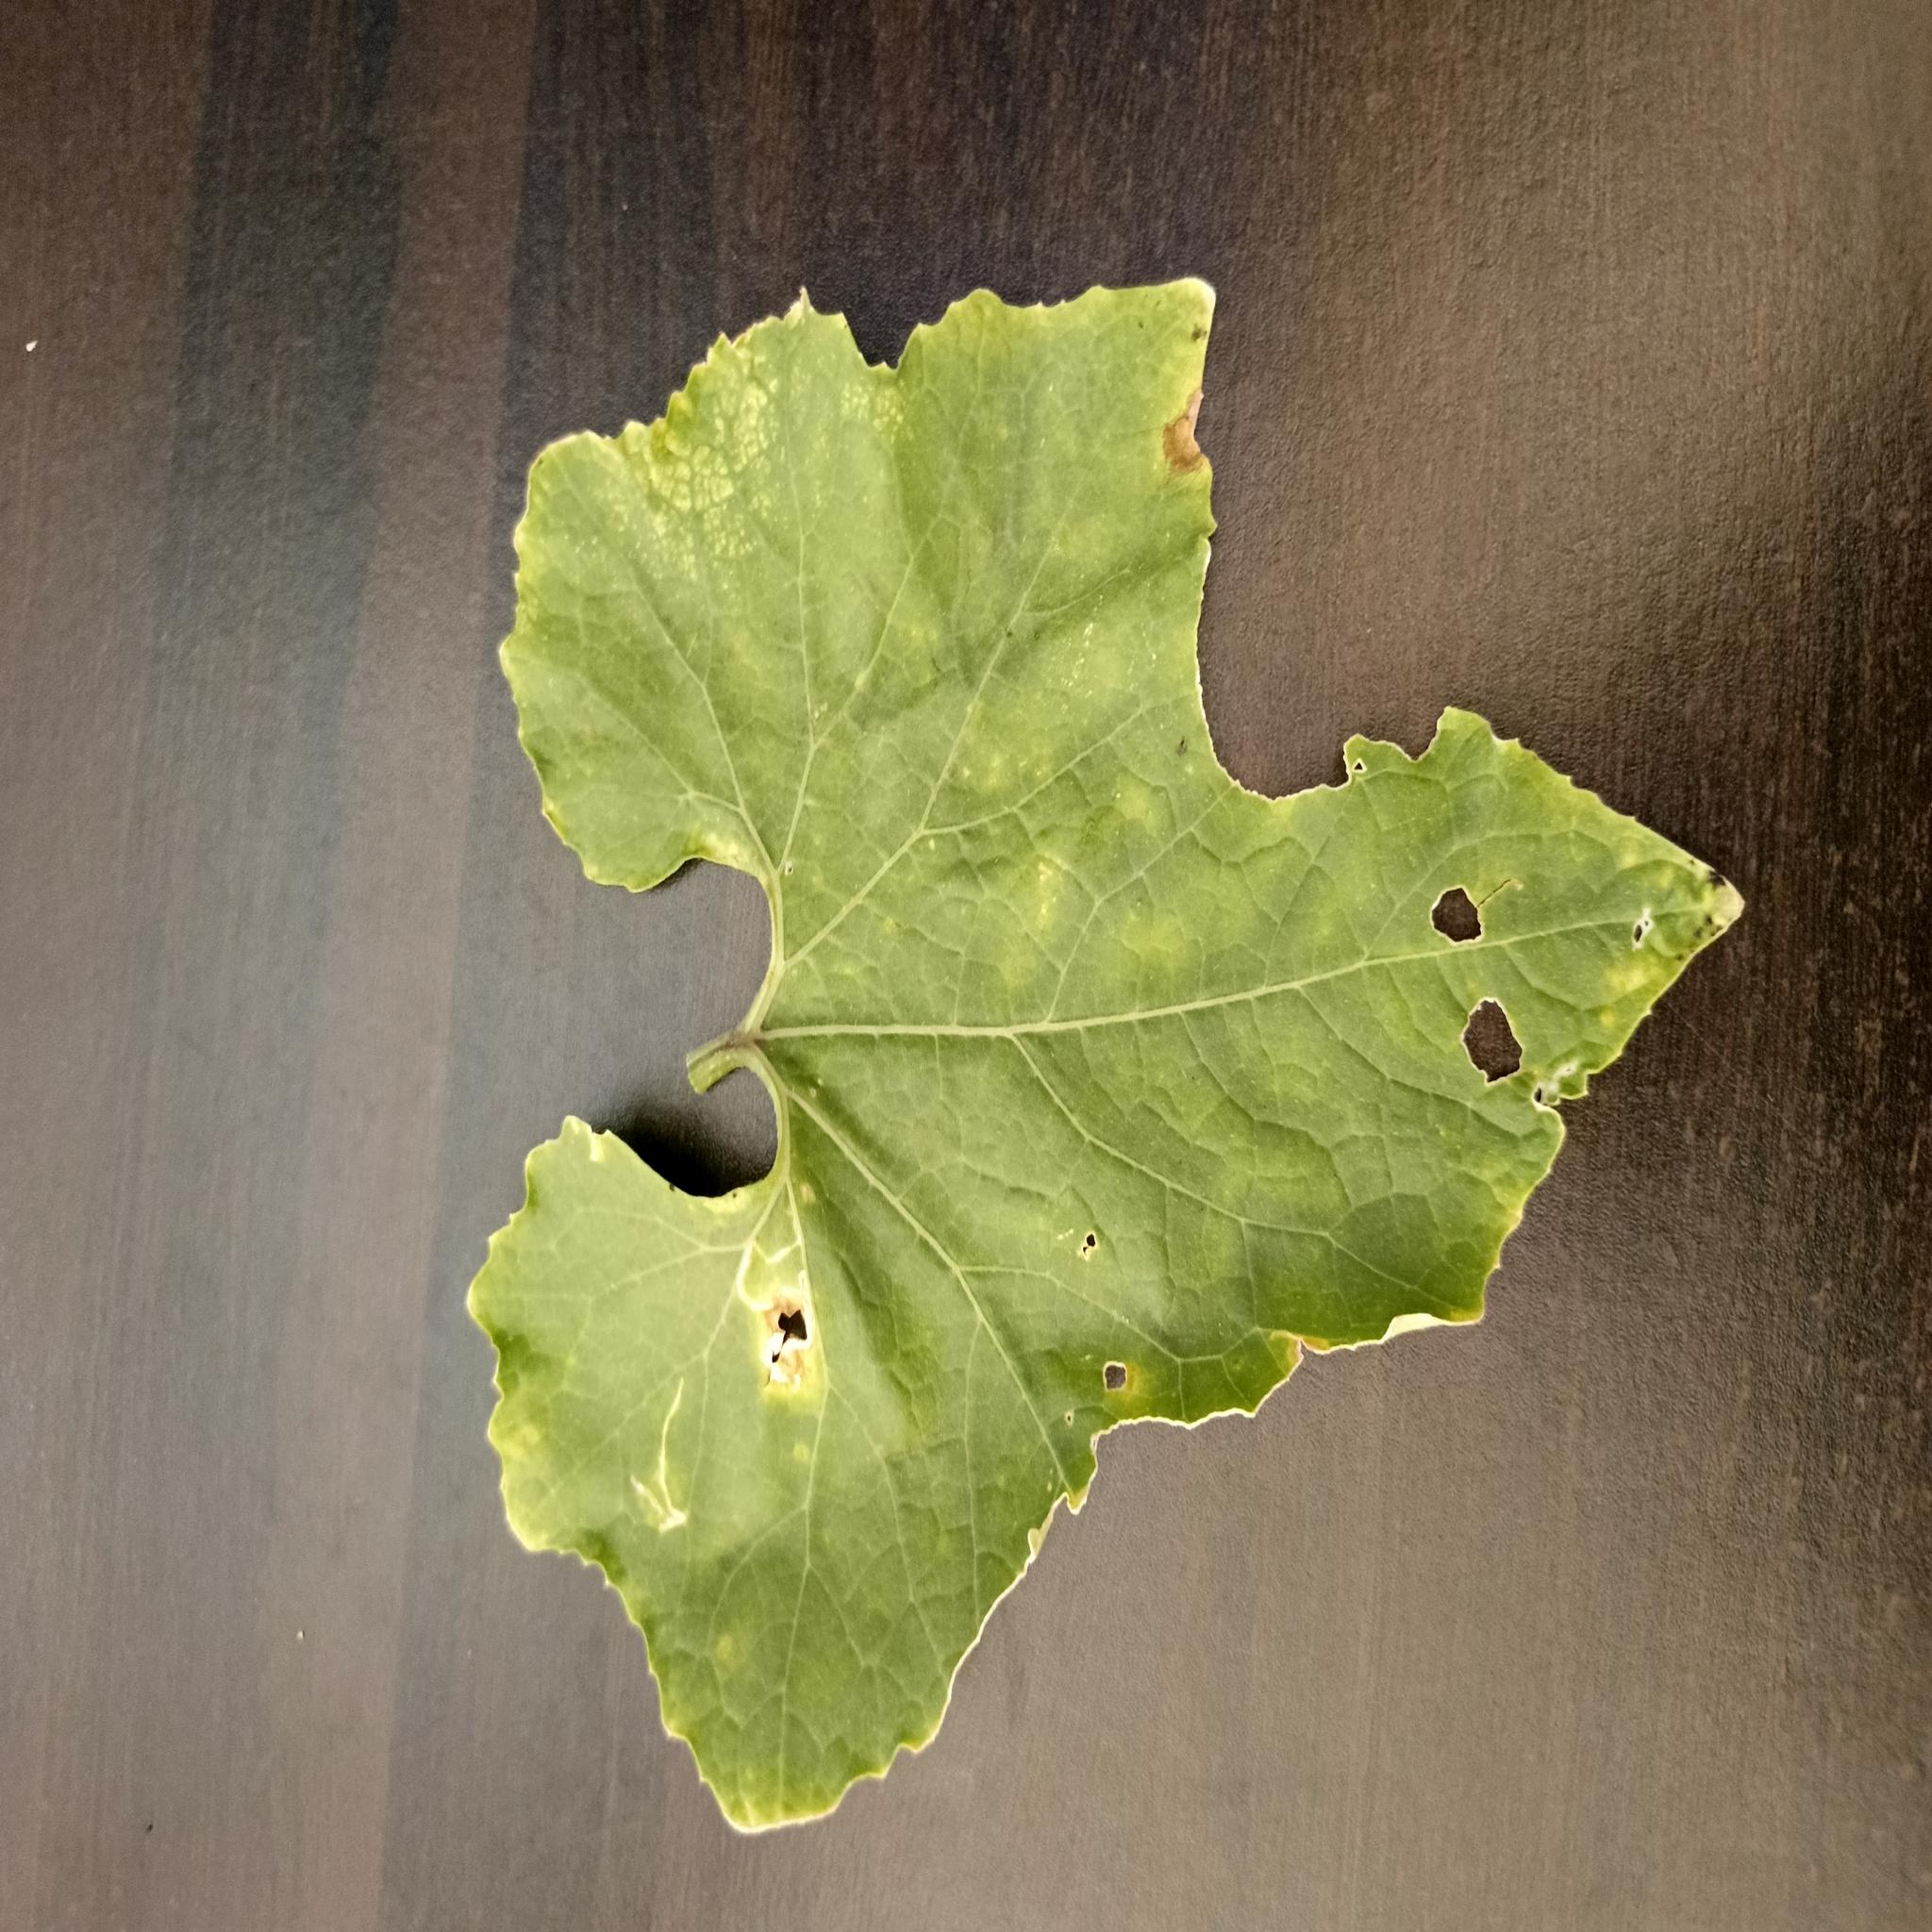
Label: Leaf miner